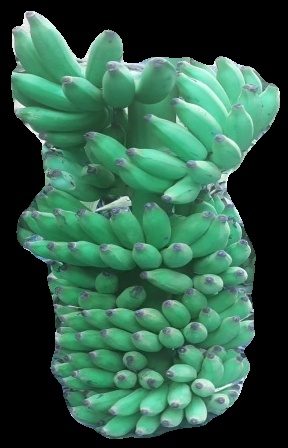
Variety: elakki-bale
Grade: grade1